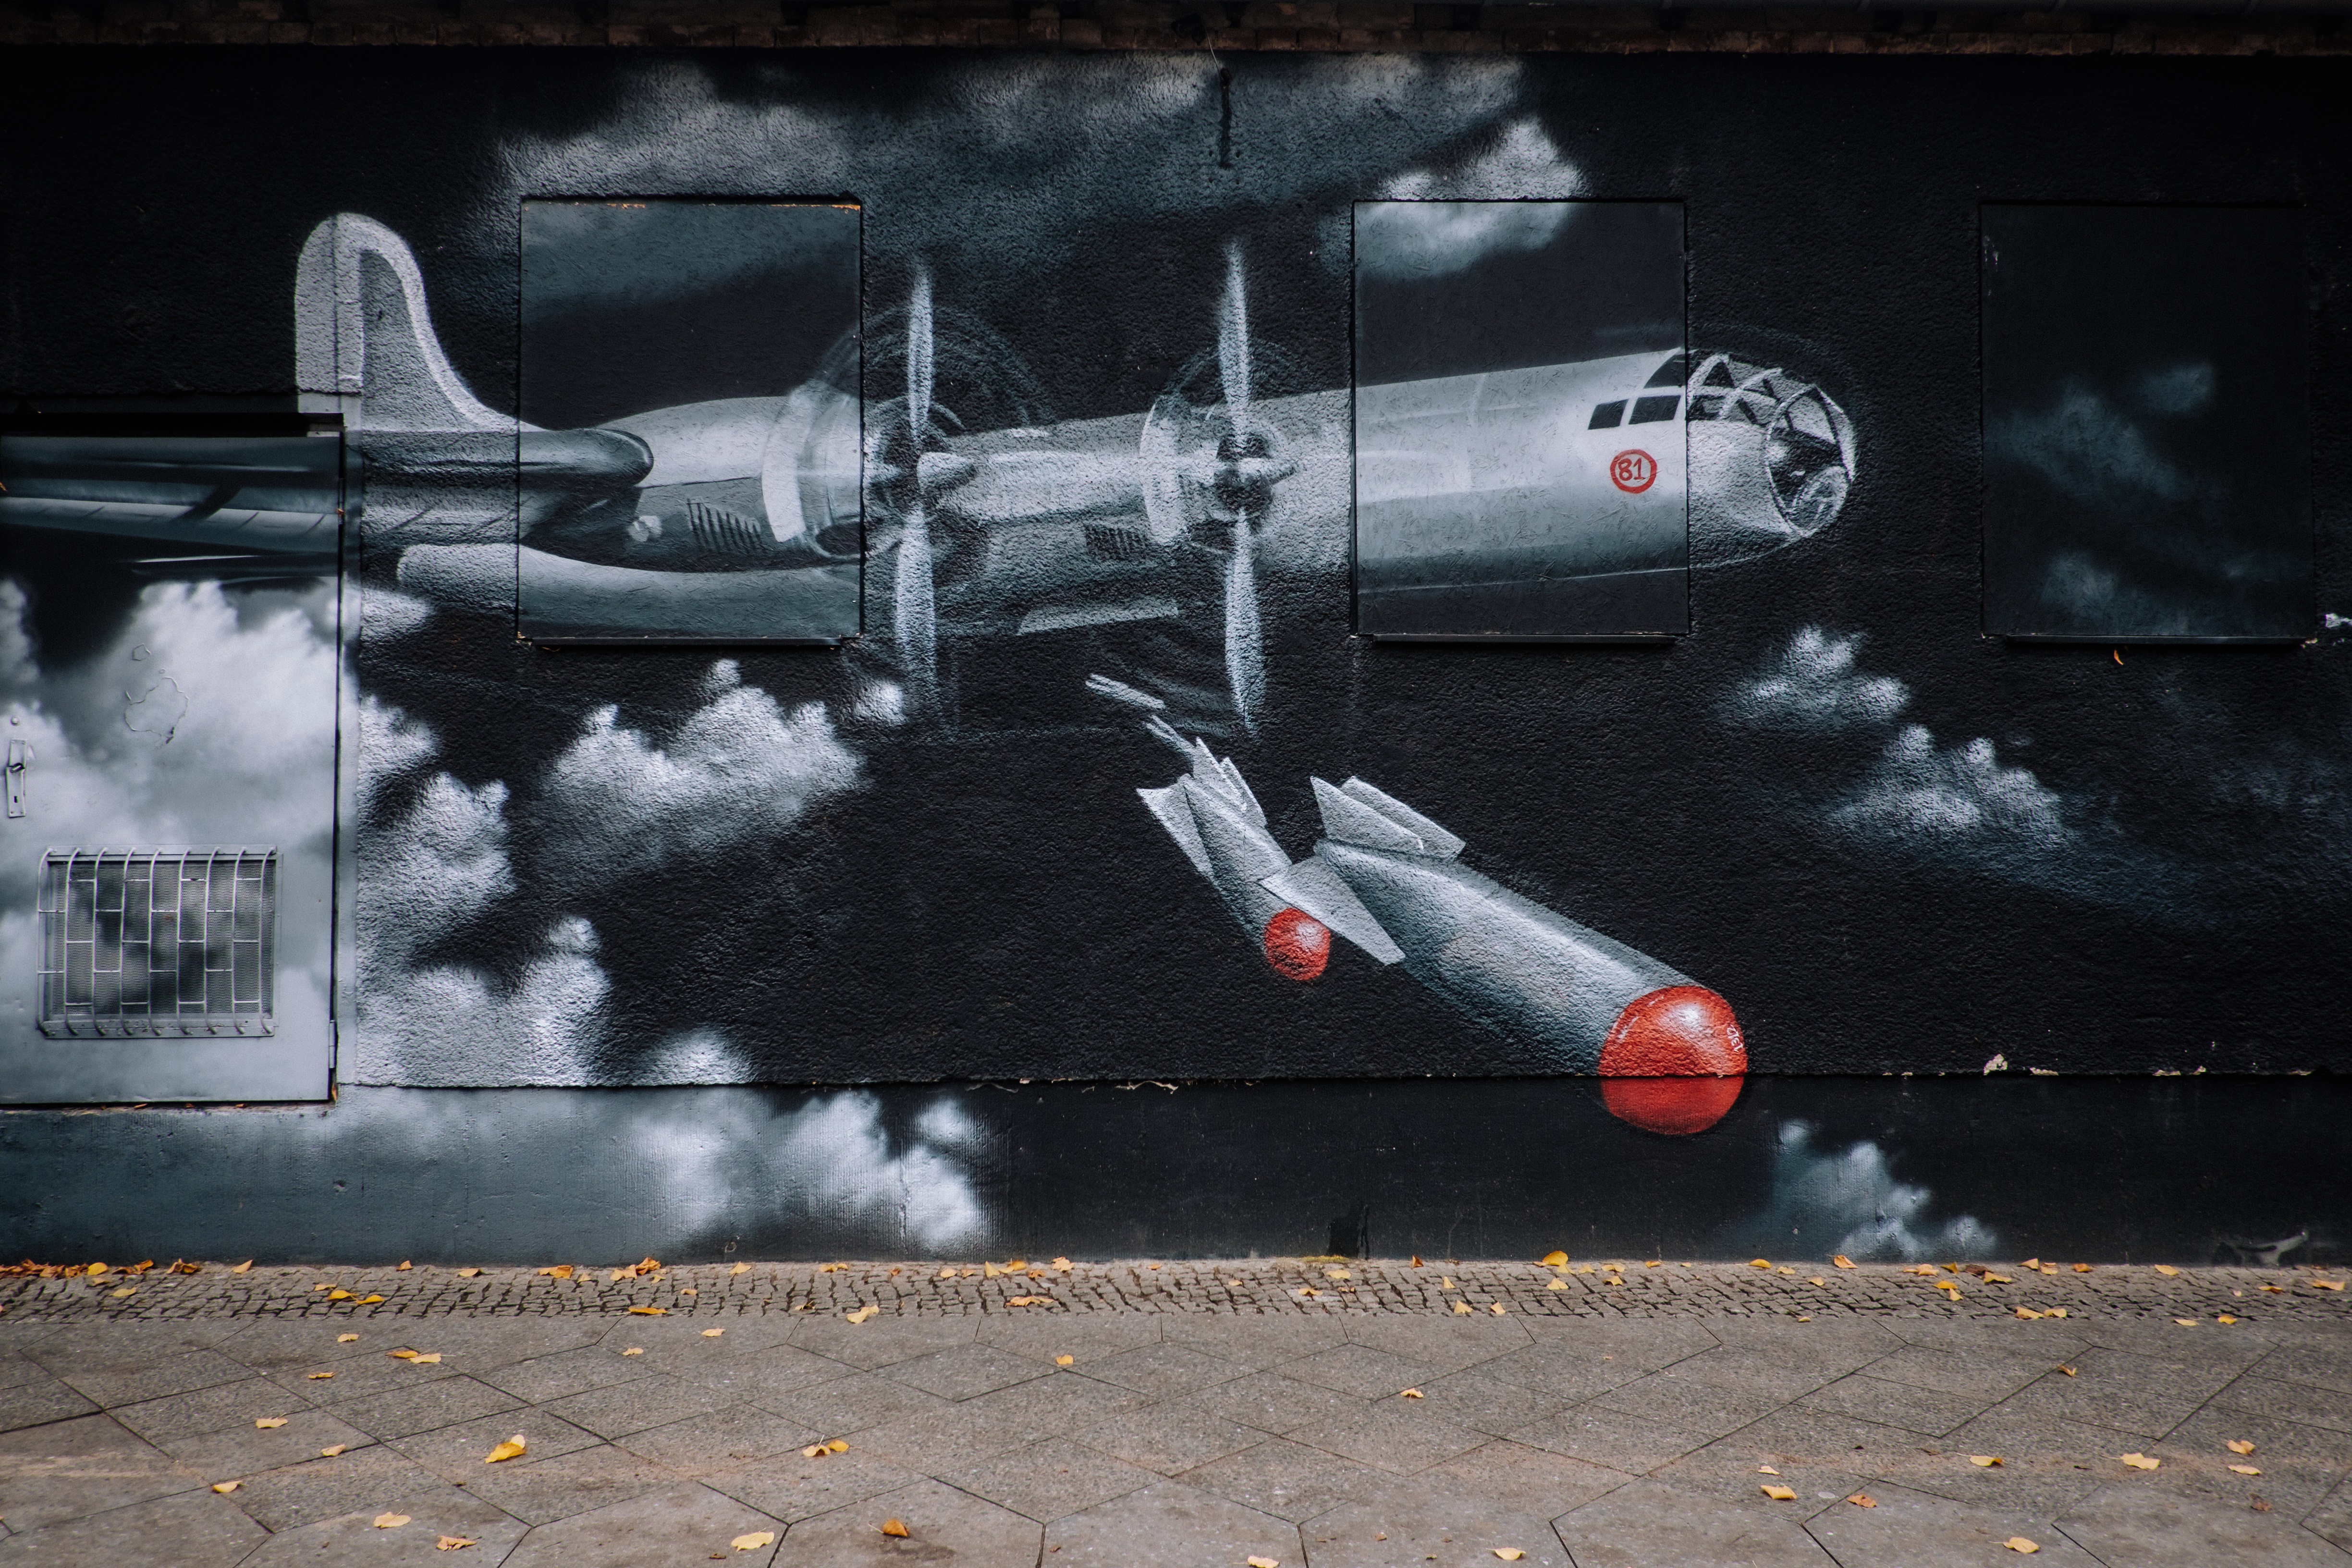
airplane, aircraft, vehicle, aviation, screenshot, fighter aircraft, military aircraft, atmosphere of earth